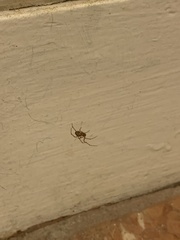
Species: Parasteatoda_tepidariorum